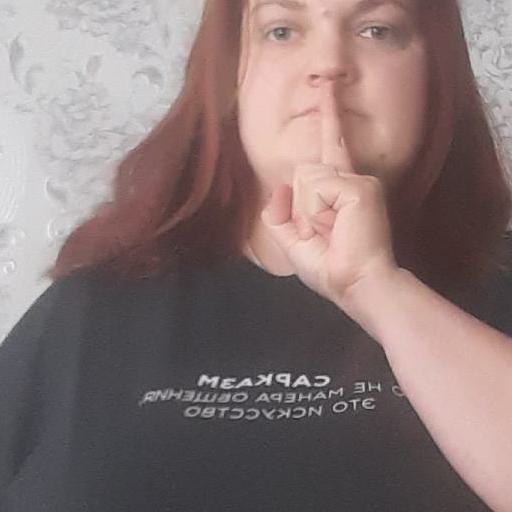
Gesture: mute